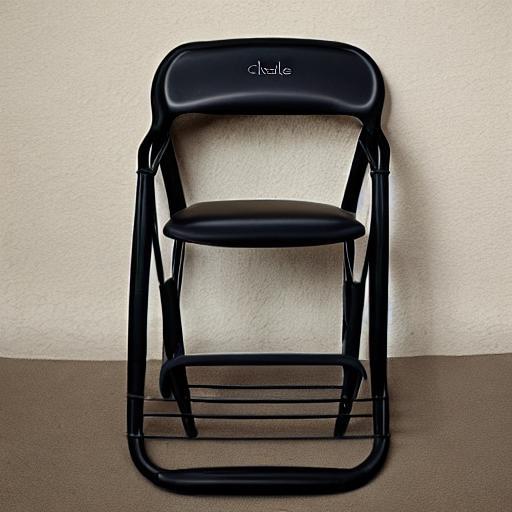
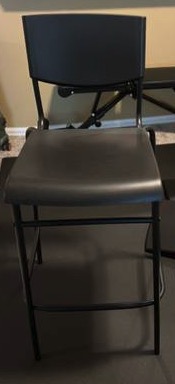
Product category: stool
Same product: no